Arden (estate)

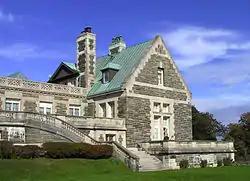
Wing of the house in 2003

Arden is a historic estate outside Harriman, New York, the remains of a much larger property originally assembled by railroad magnate Edward Henry Harriman. By the early 1900s, Harriman owned in the area, half of it comprising the Arden Estate. The main house is at the top of a bluff in the Ramapo Mountains east of the village, reachable by Arden House Road from NY 17. Since 2011, it has been owned by the nonprofit Research Center on Natural Conservation, which operates Arden House as a conference center with 97 guest rooms.